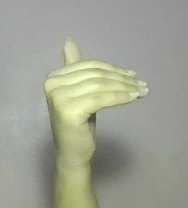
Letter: khaa